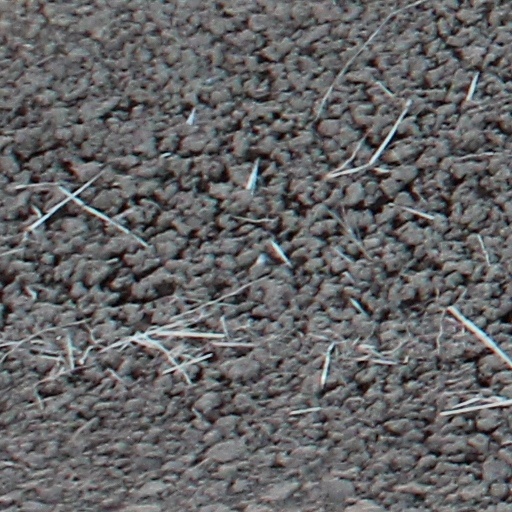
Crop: wheat